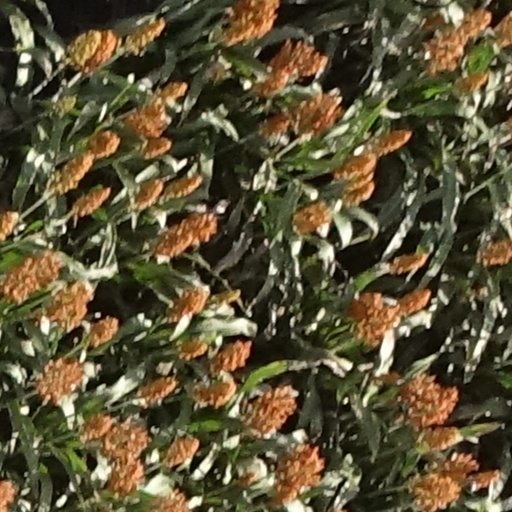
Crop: sorghum